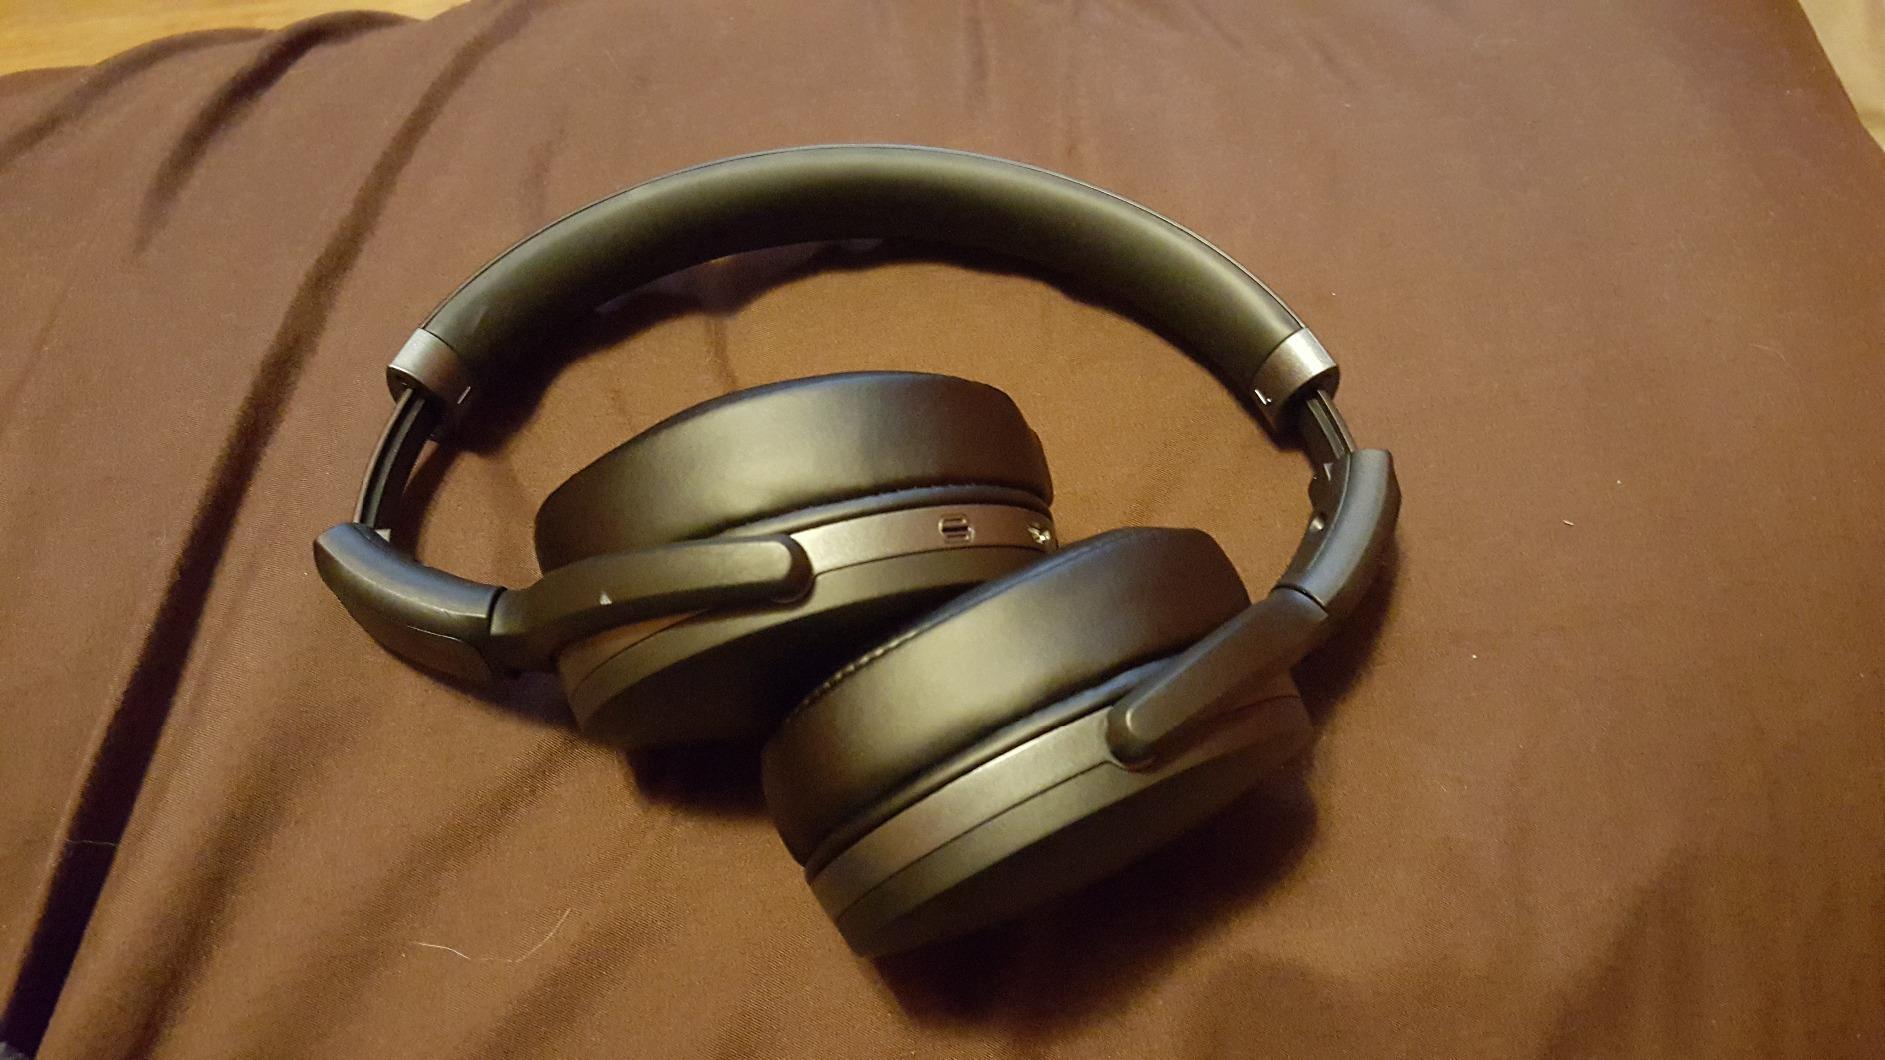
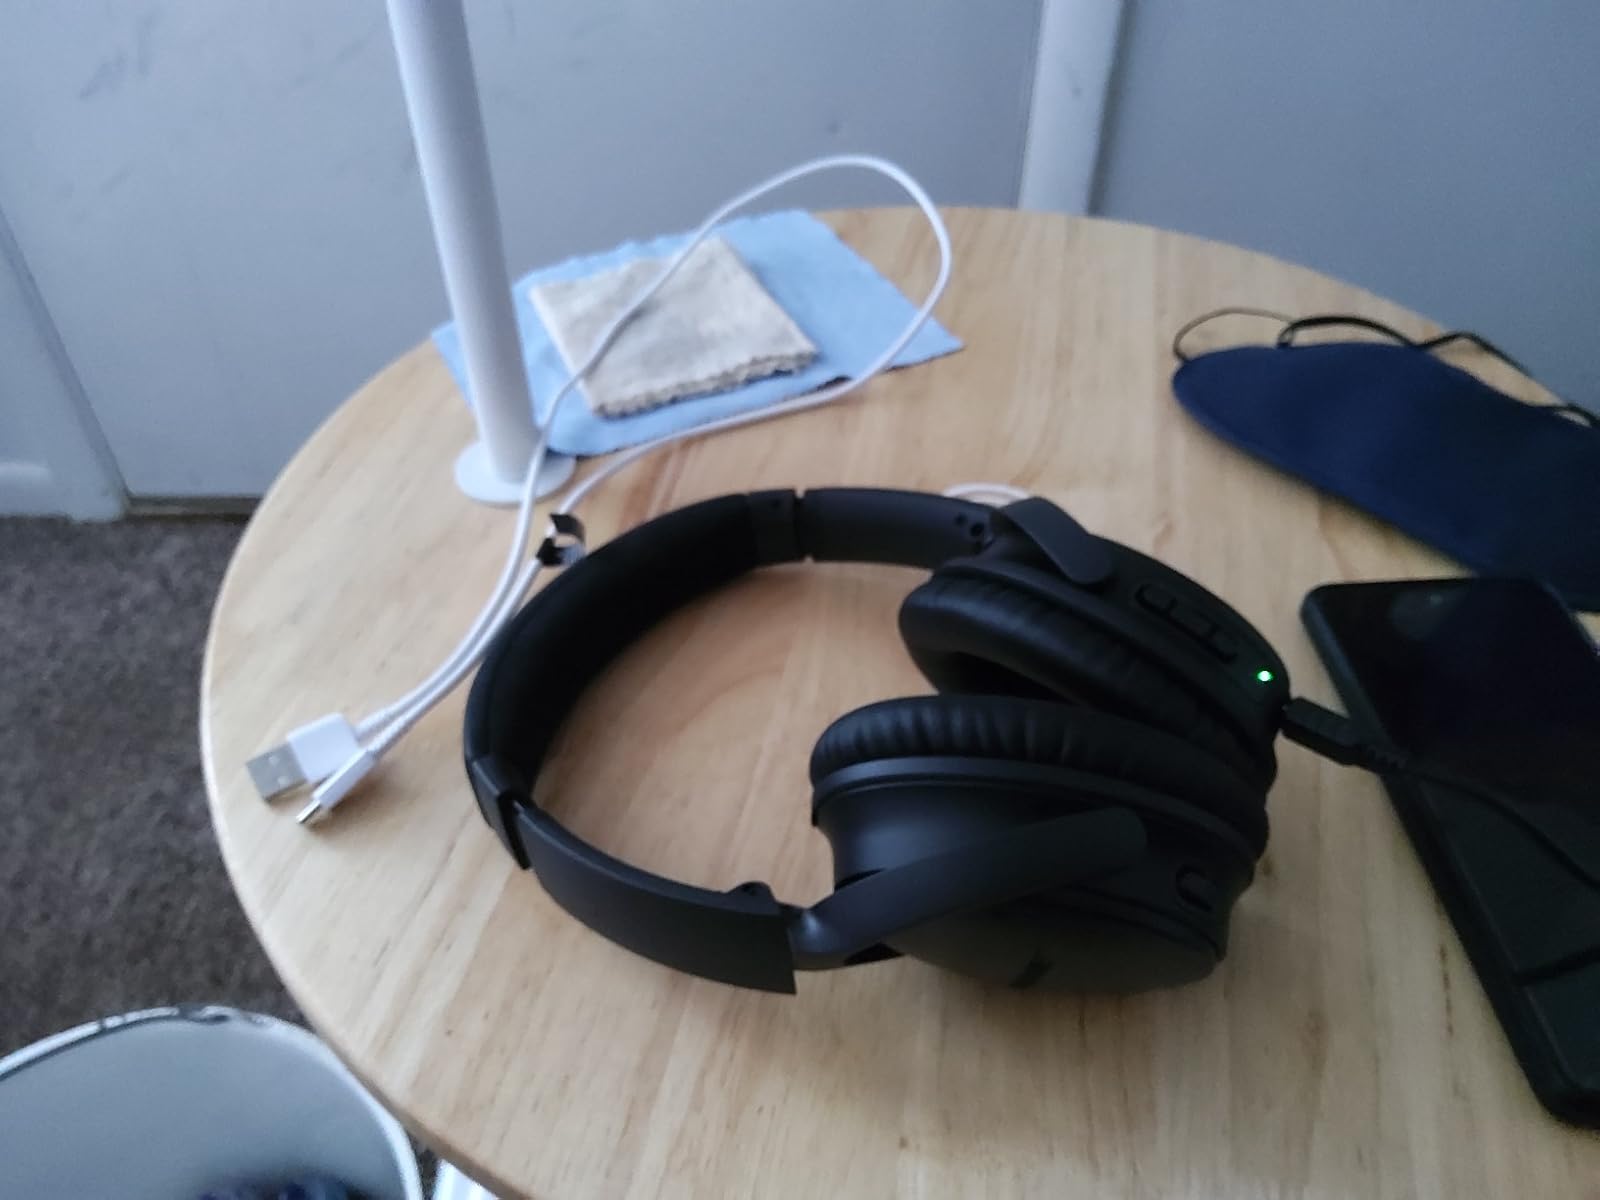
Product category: headphones
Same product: no